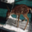
Label: deer